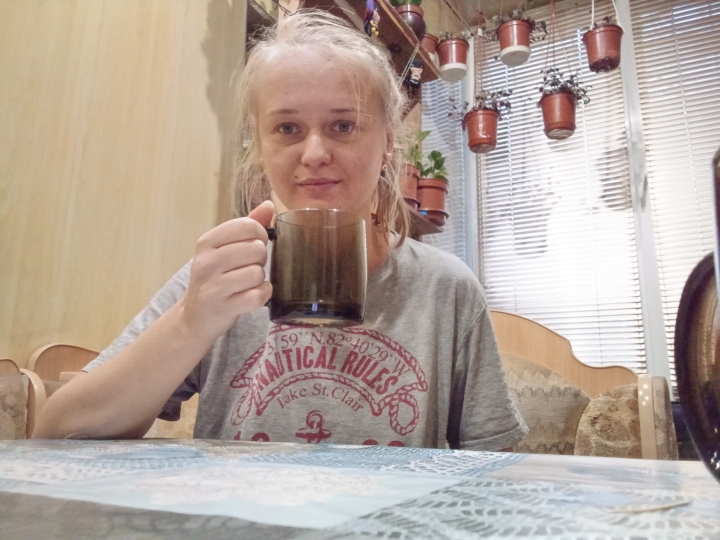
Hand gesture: no_gesture